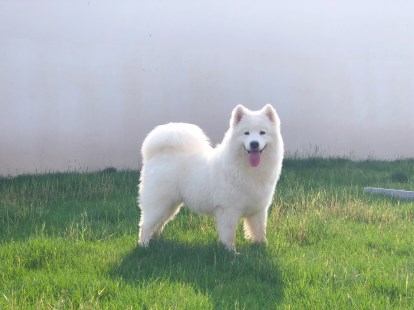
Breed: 2192-n000088-Samoyed